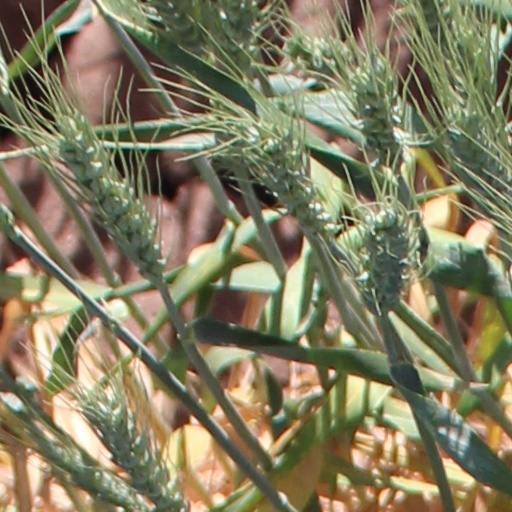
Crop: wheat